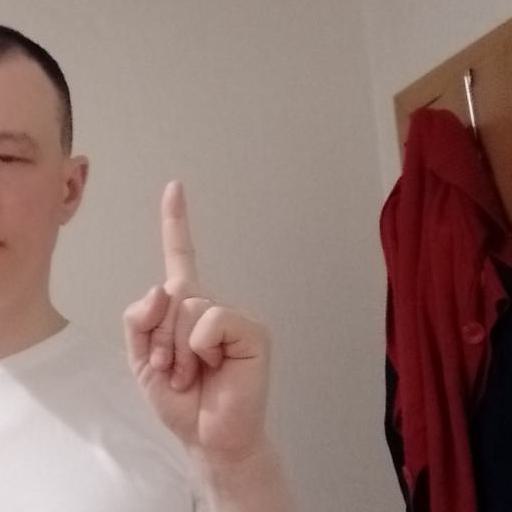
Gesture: one